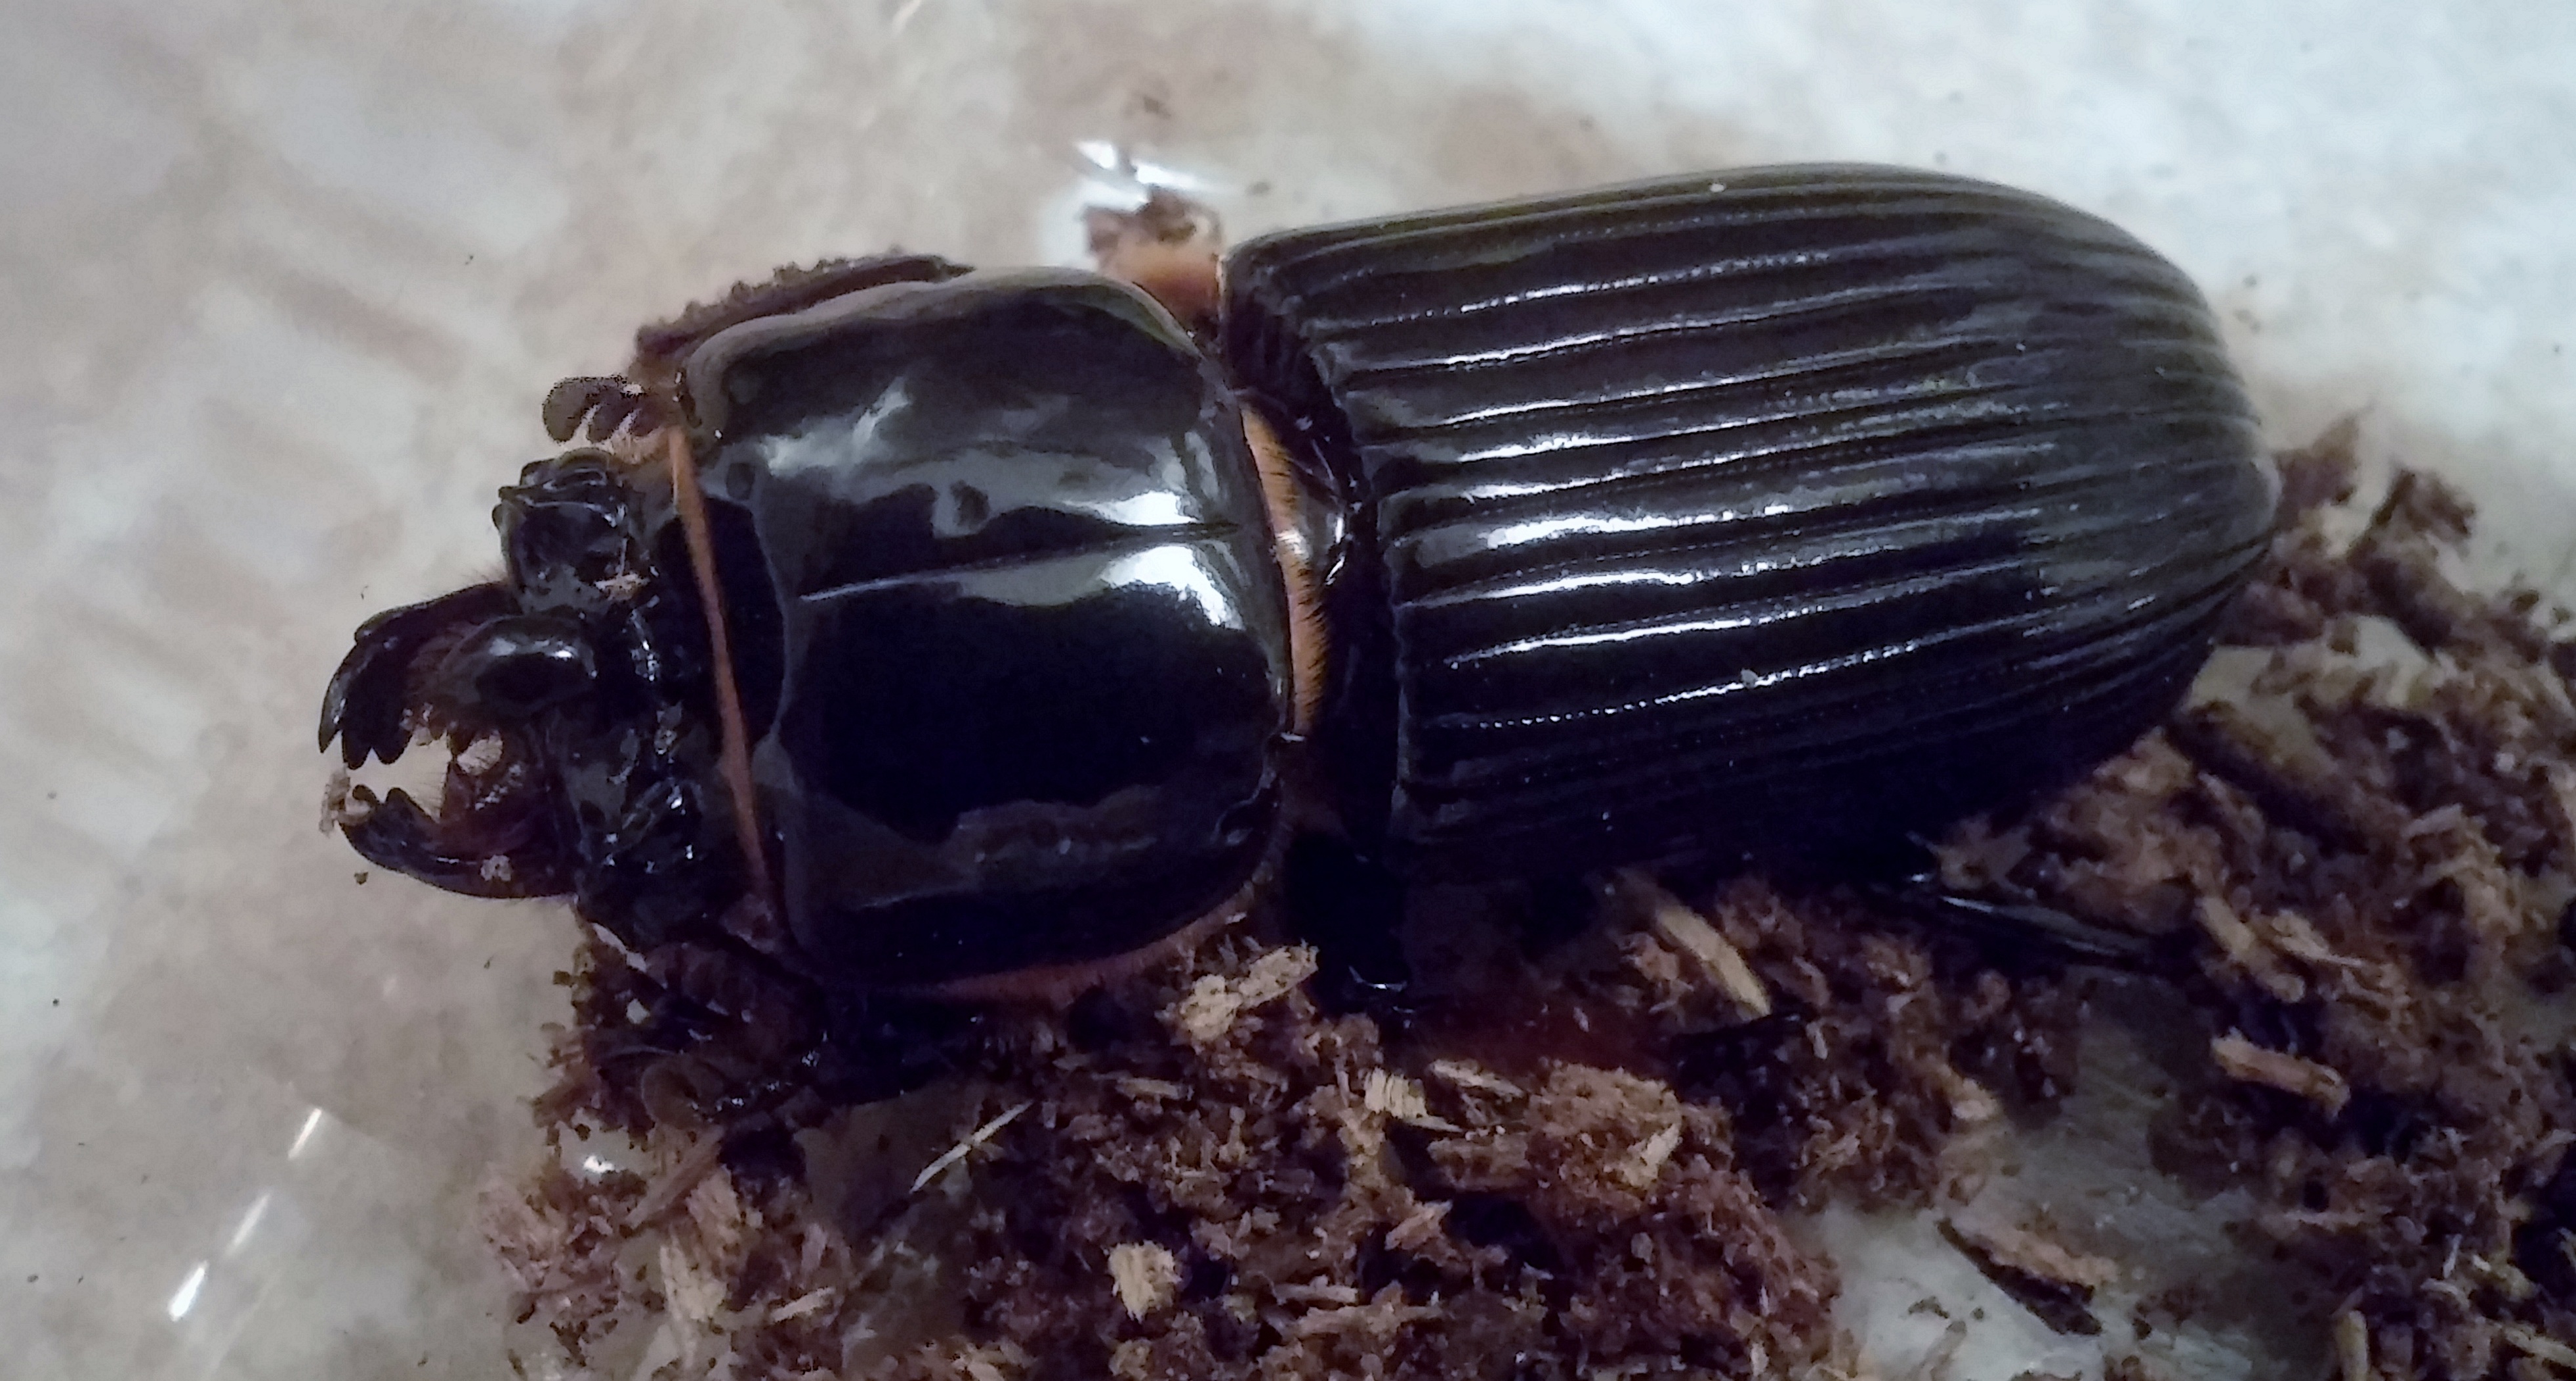
insect, bug, black, invertebrate, entomology, beetle, beetles, dung beetle, patent leather beetle, horn beetle